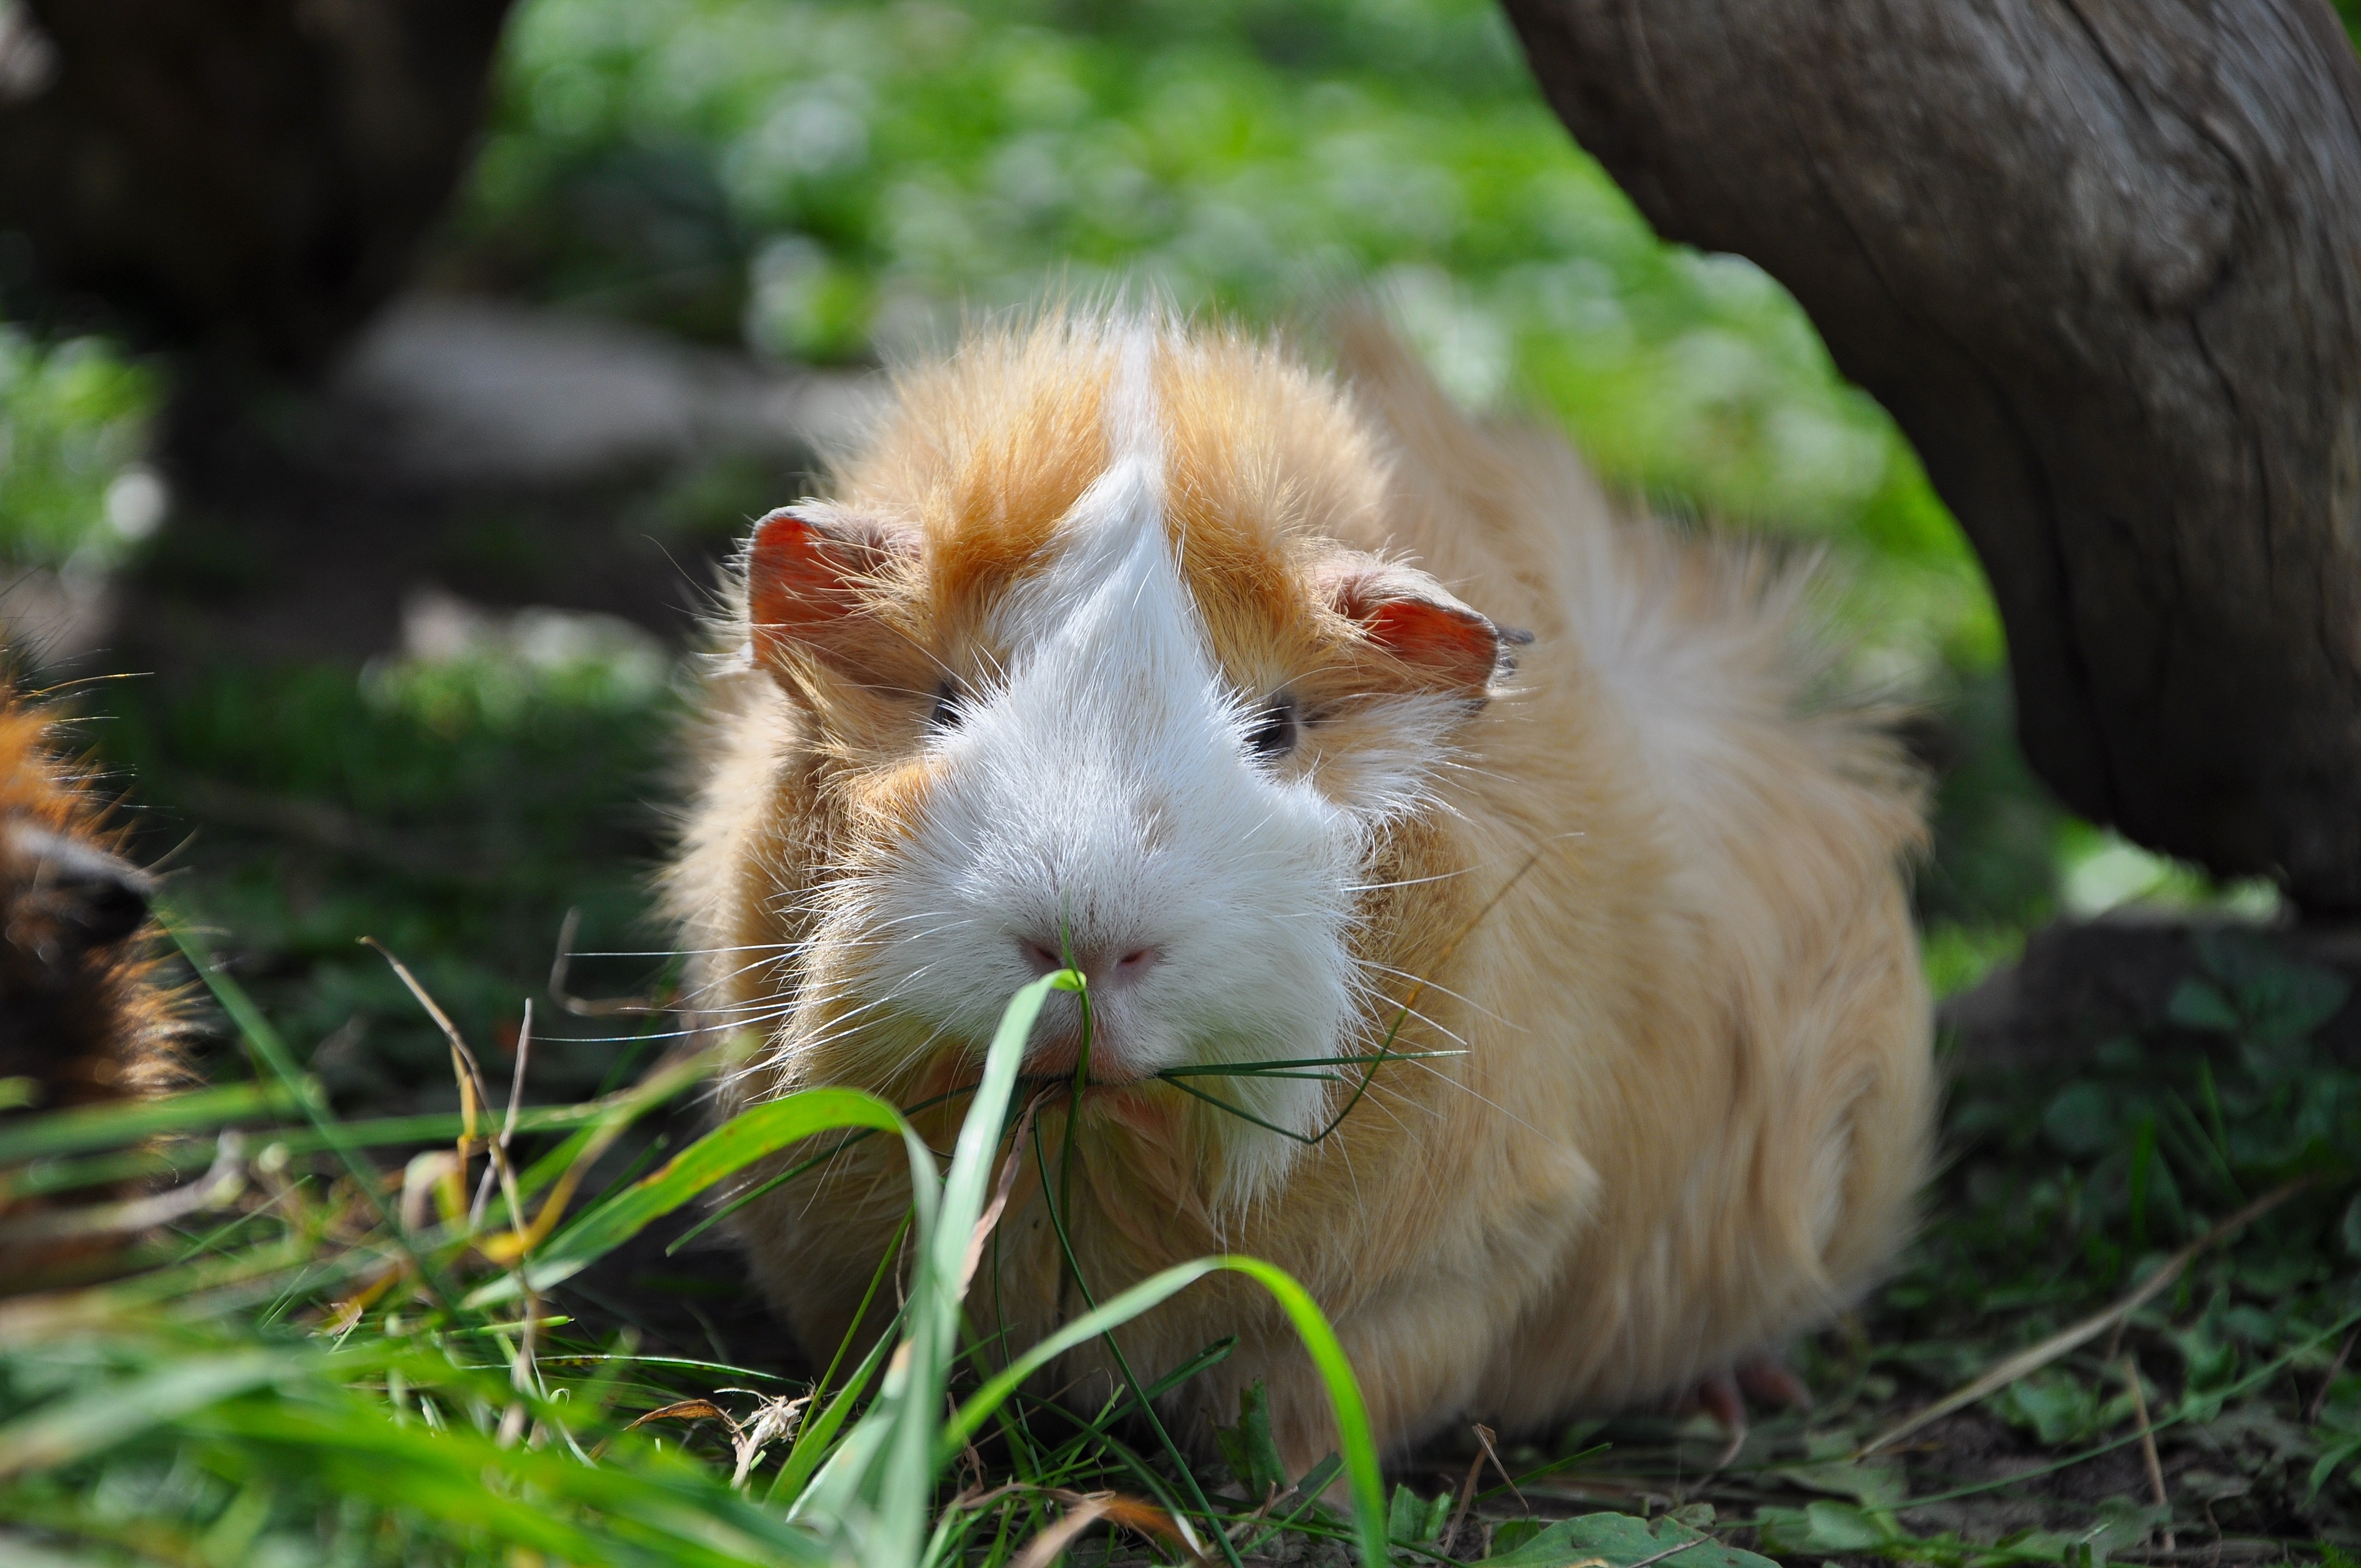
grass, animal, cute, wildlife, pet, mammal, rodent, fauna, guinea pig, whiskers, vertebrate, nager